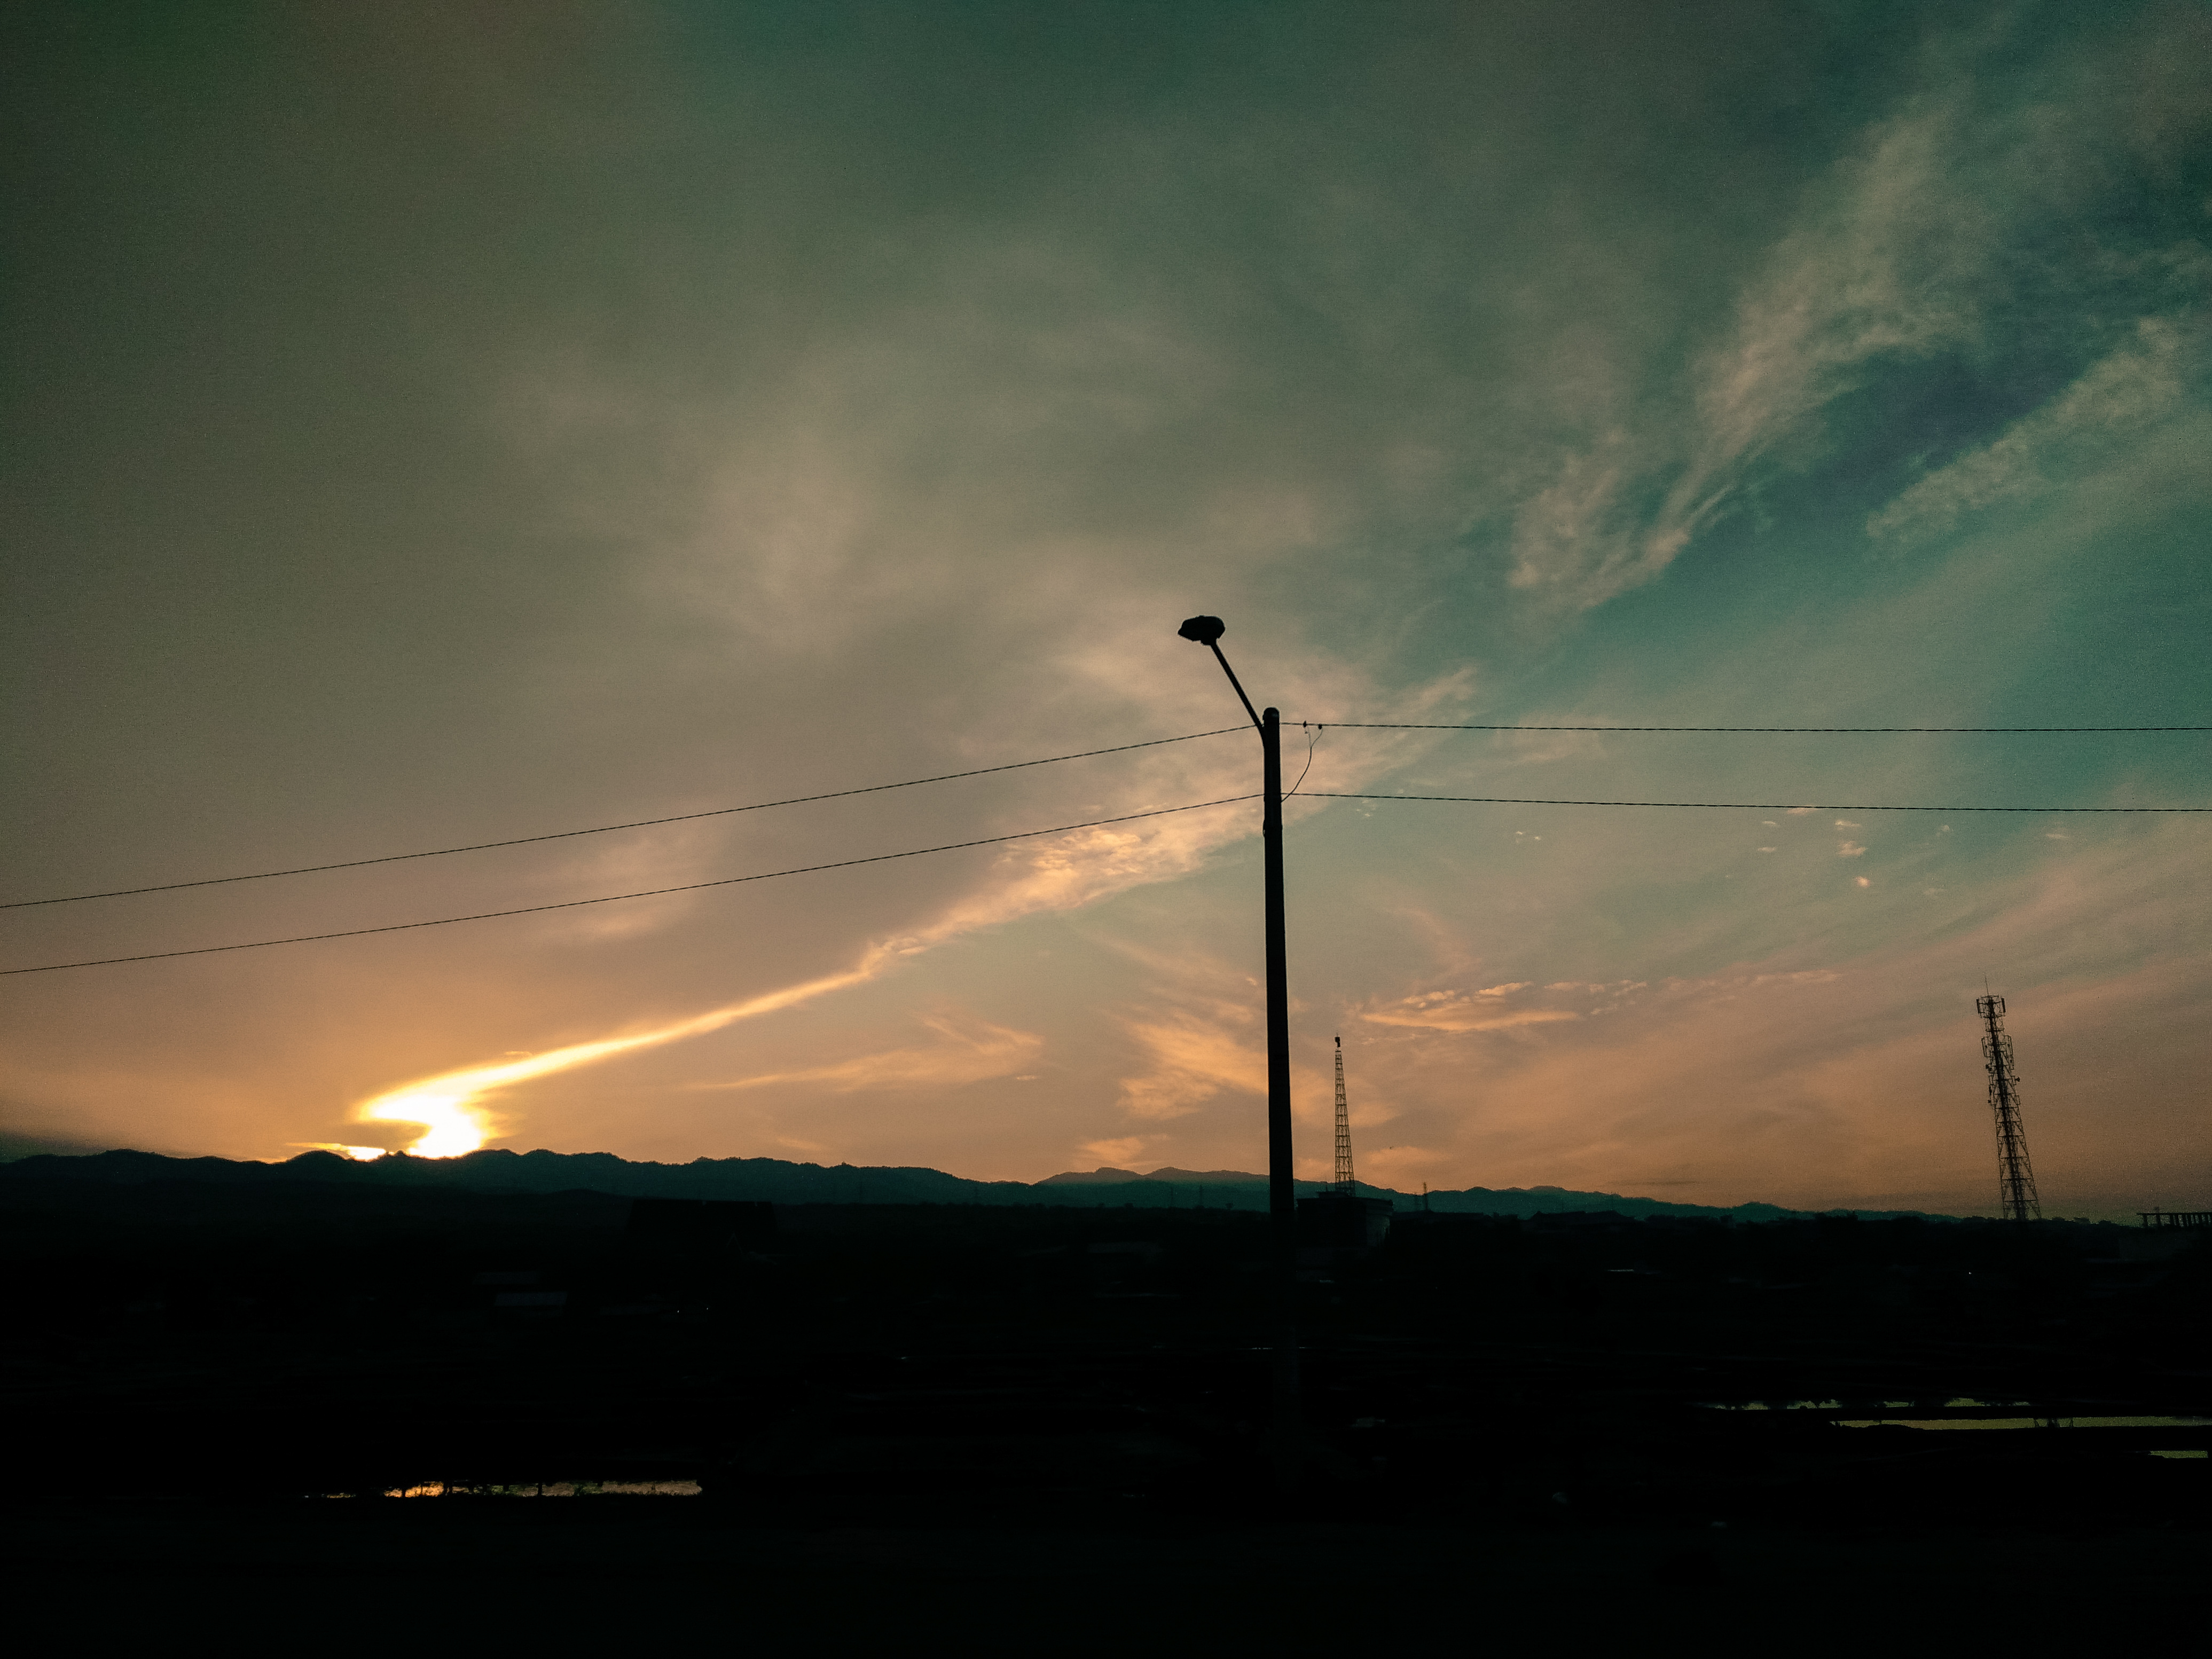
sunrise, nature, morning, earth, sky, cloud, atmosphere, horizon, afterglow, evening, dusk, dawn, energy, electricity, sunset, wind, street light, overhead power line, tree, meteorological phenomenon, sunlight, line, darkness, field, cumulus, night, electrical supply, landscape, calm, red sky at morning, plain, light fixture, transmission tower